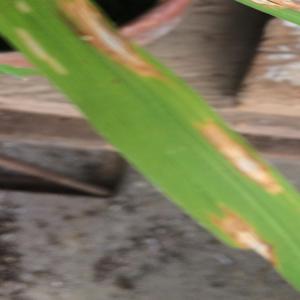
Disease: Blast